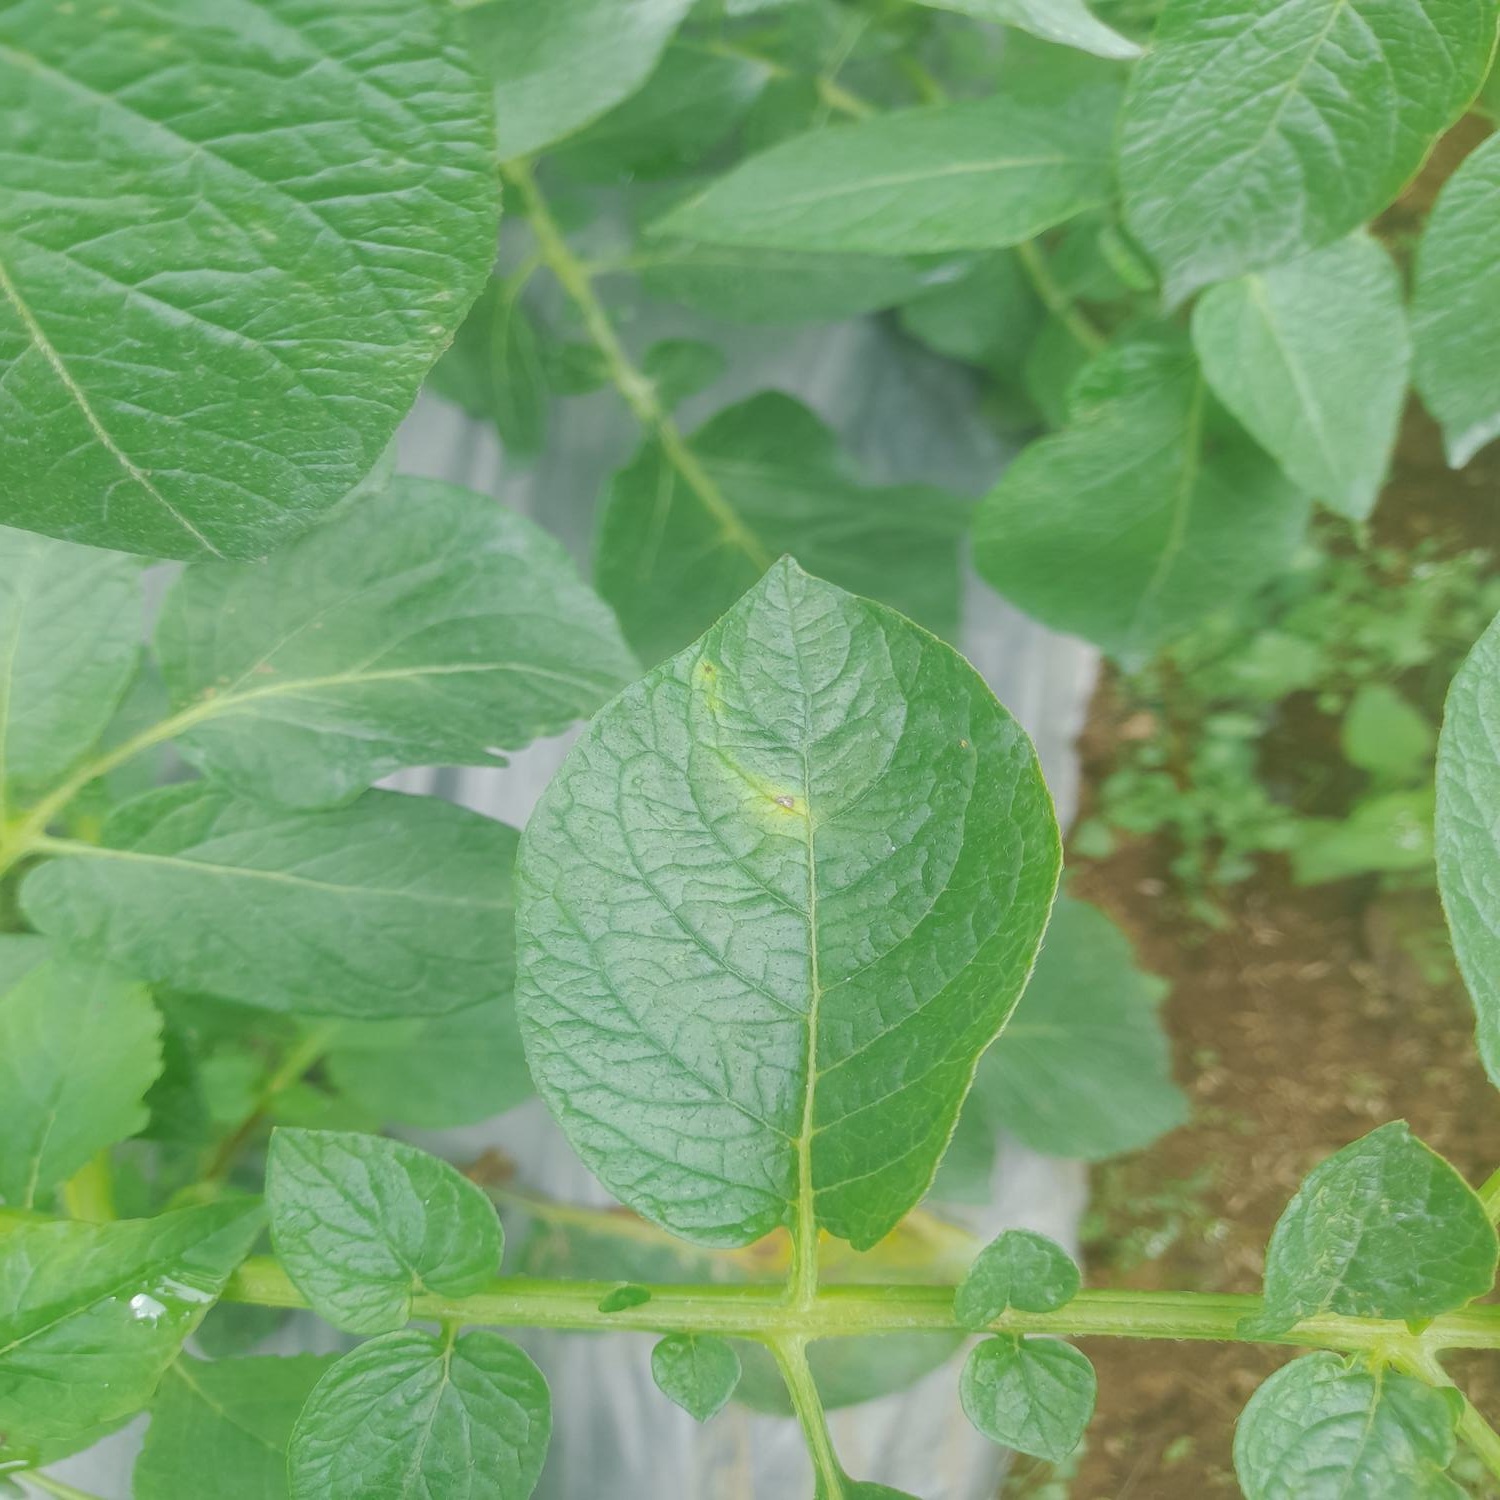
Etiqueta: Virus